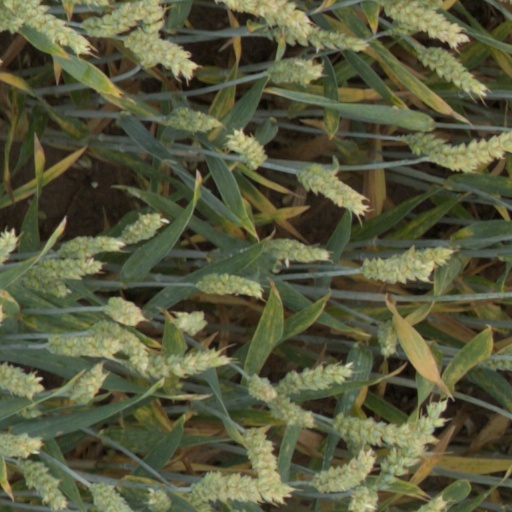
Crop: wheat